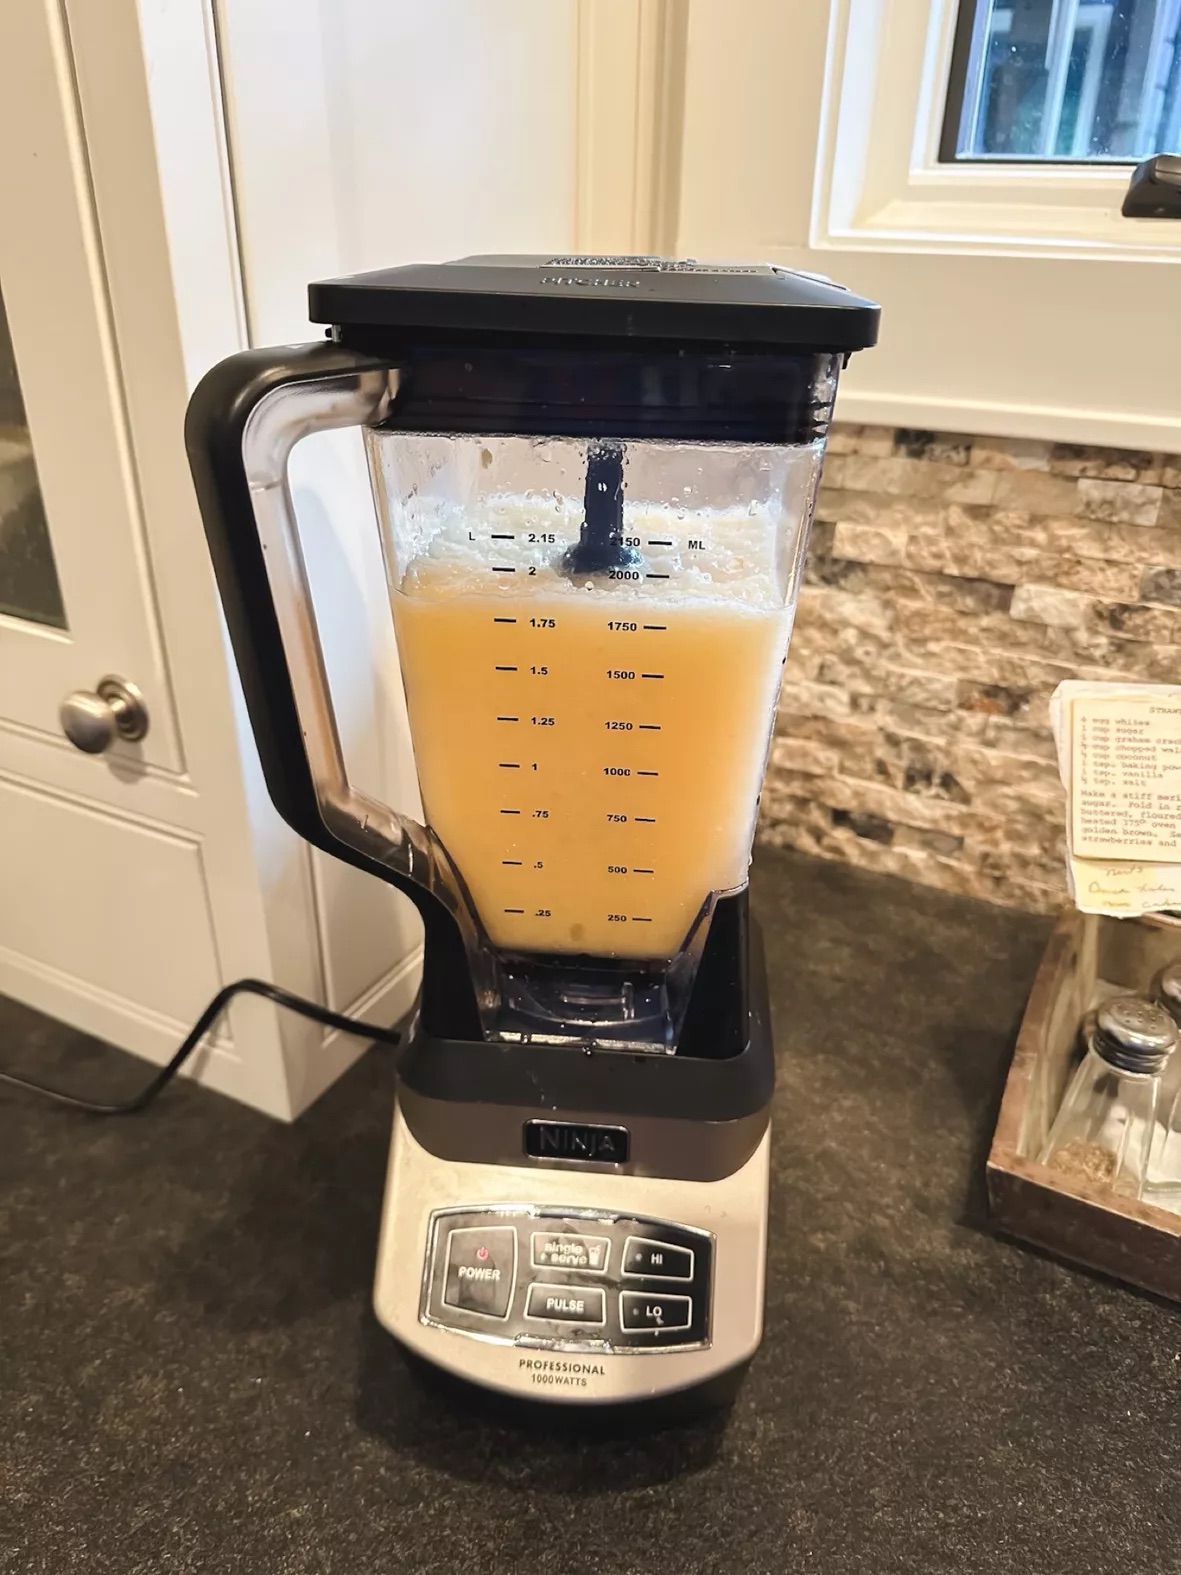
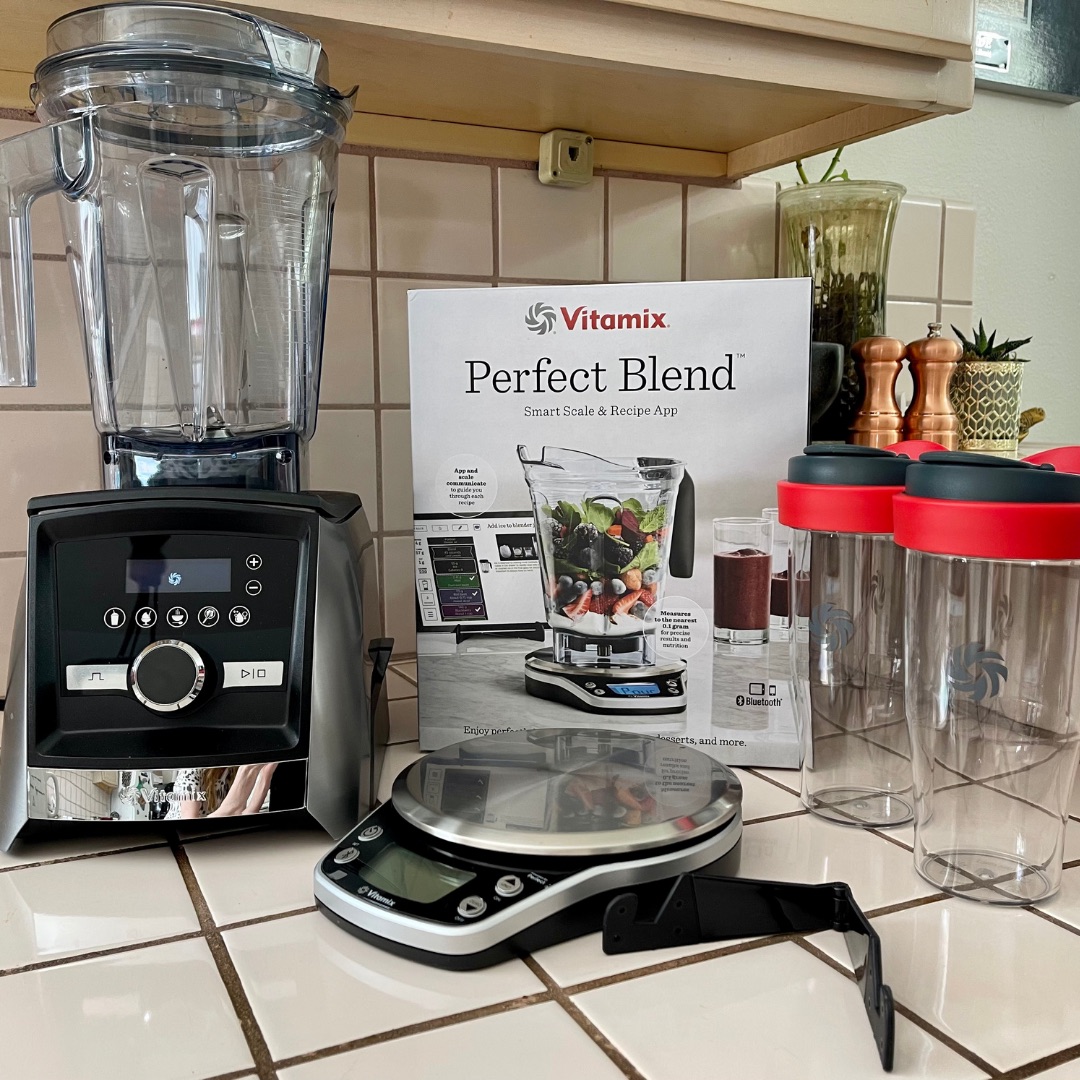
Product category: items_blender
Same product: no